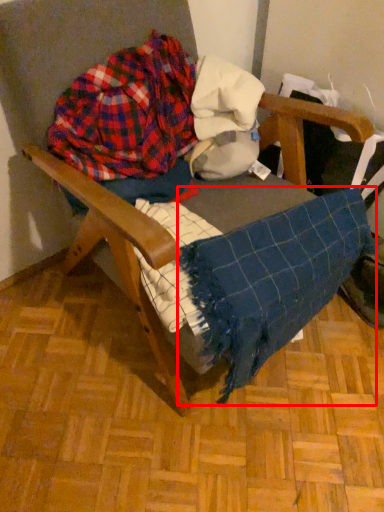
Question: From the image's perspective, where is blanket (annotated by the red box) located in relation to flannel in the image? Select from the following
(A) above
(B) below
Answer: B